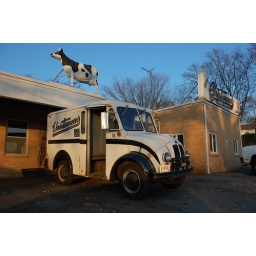
Christiansen's Dairy, North Providence RI. They still deliver milk in glass bottles using a fleet of Divco trucks.